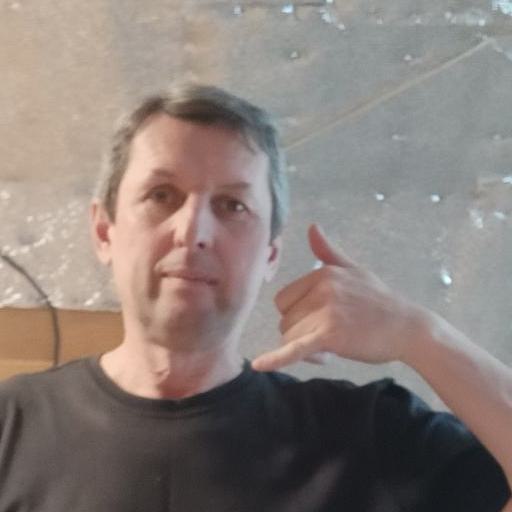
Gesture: call